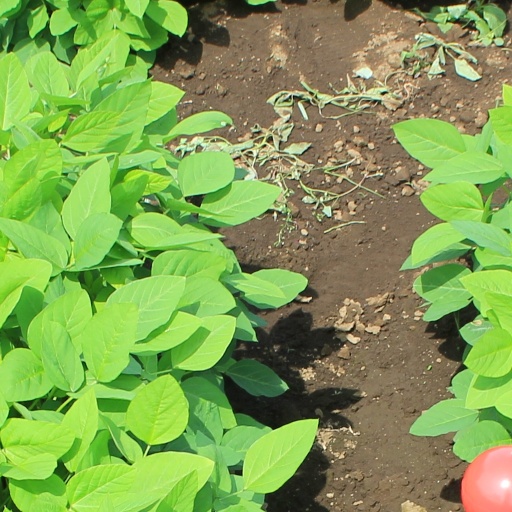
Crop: soybean